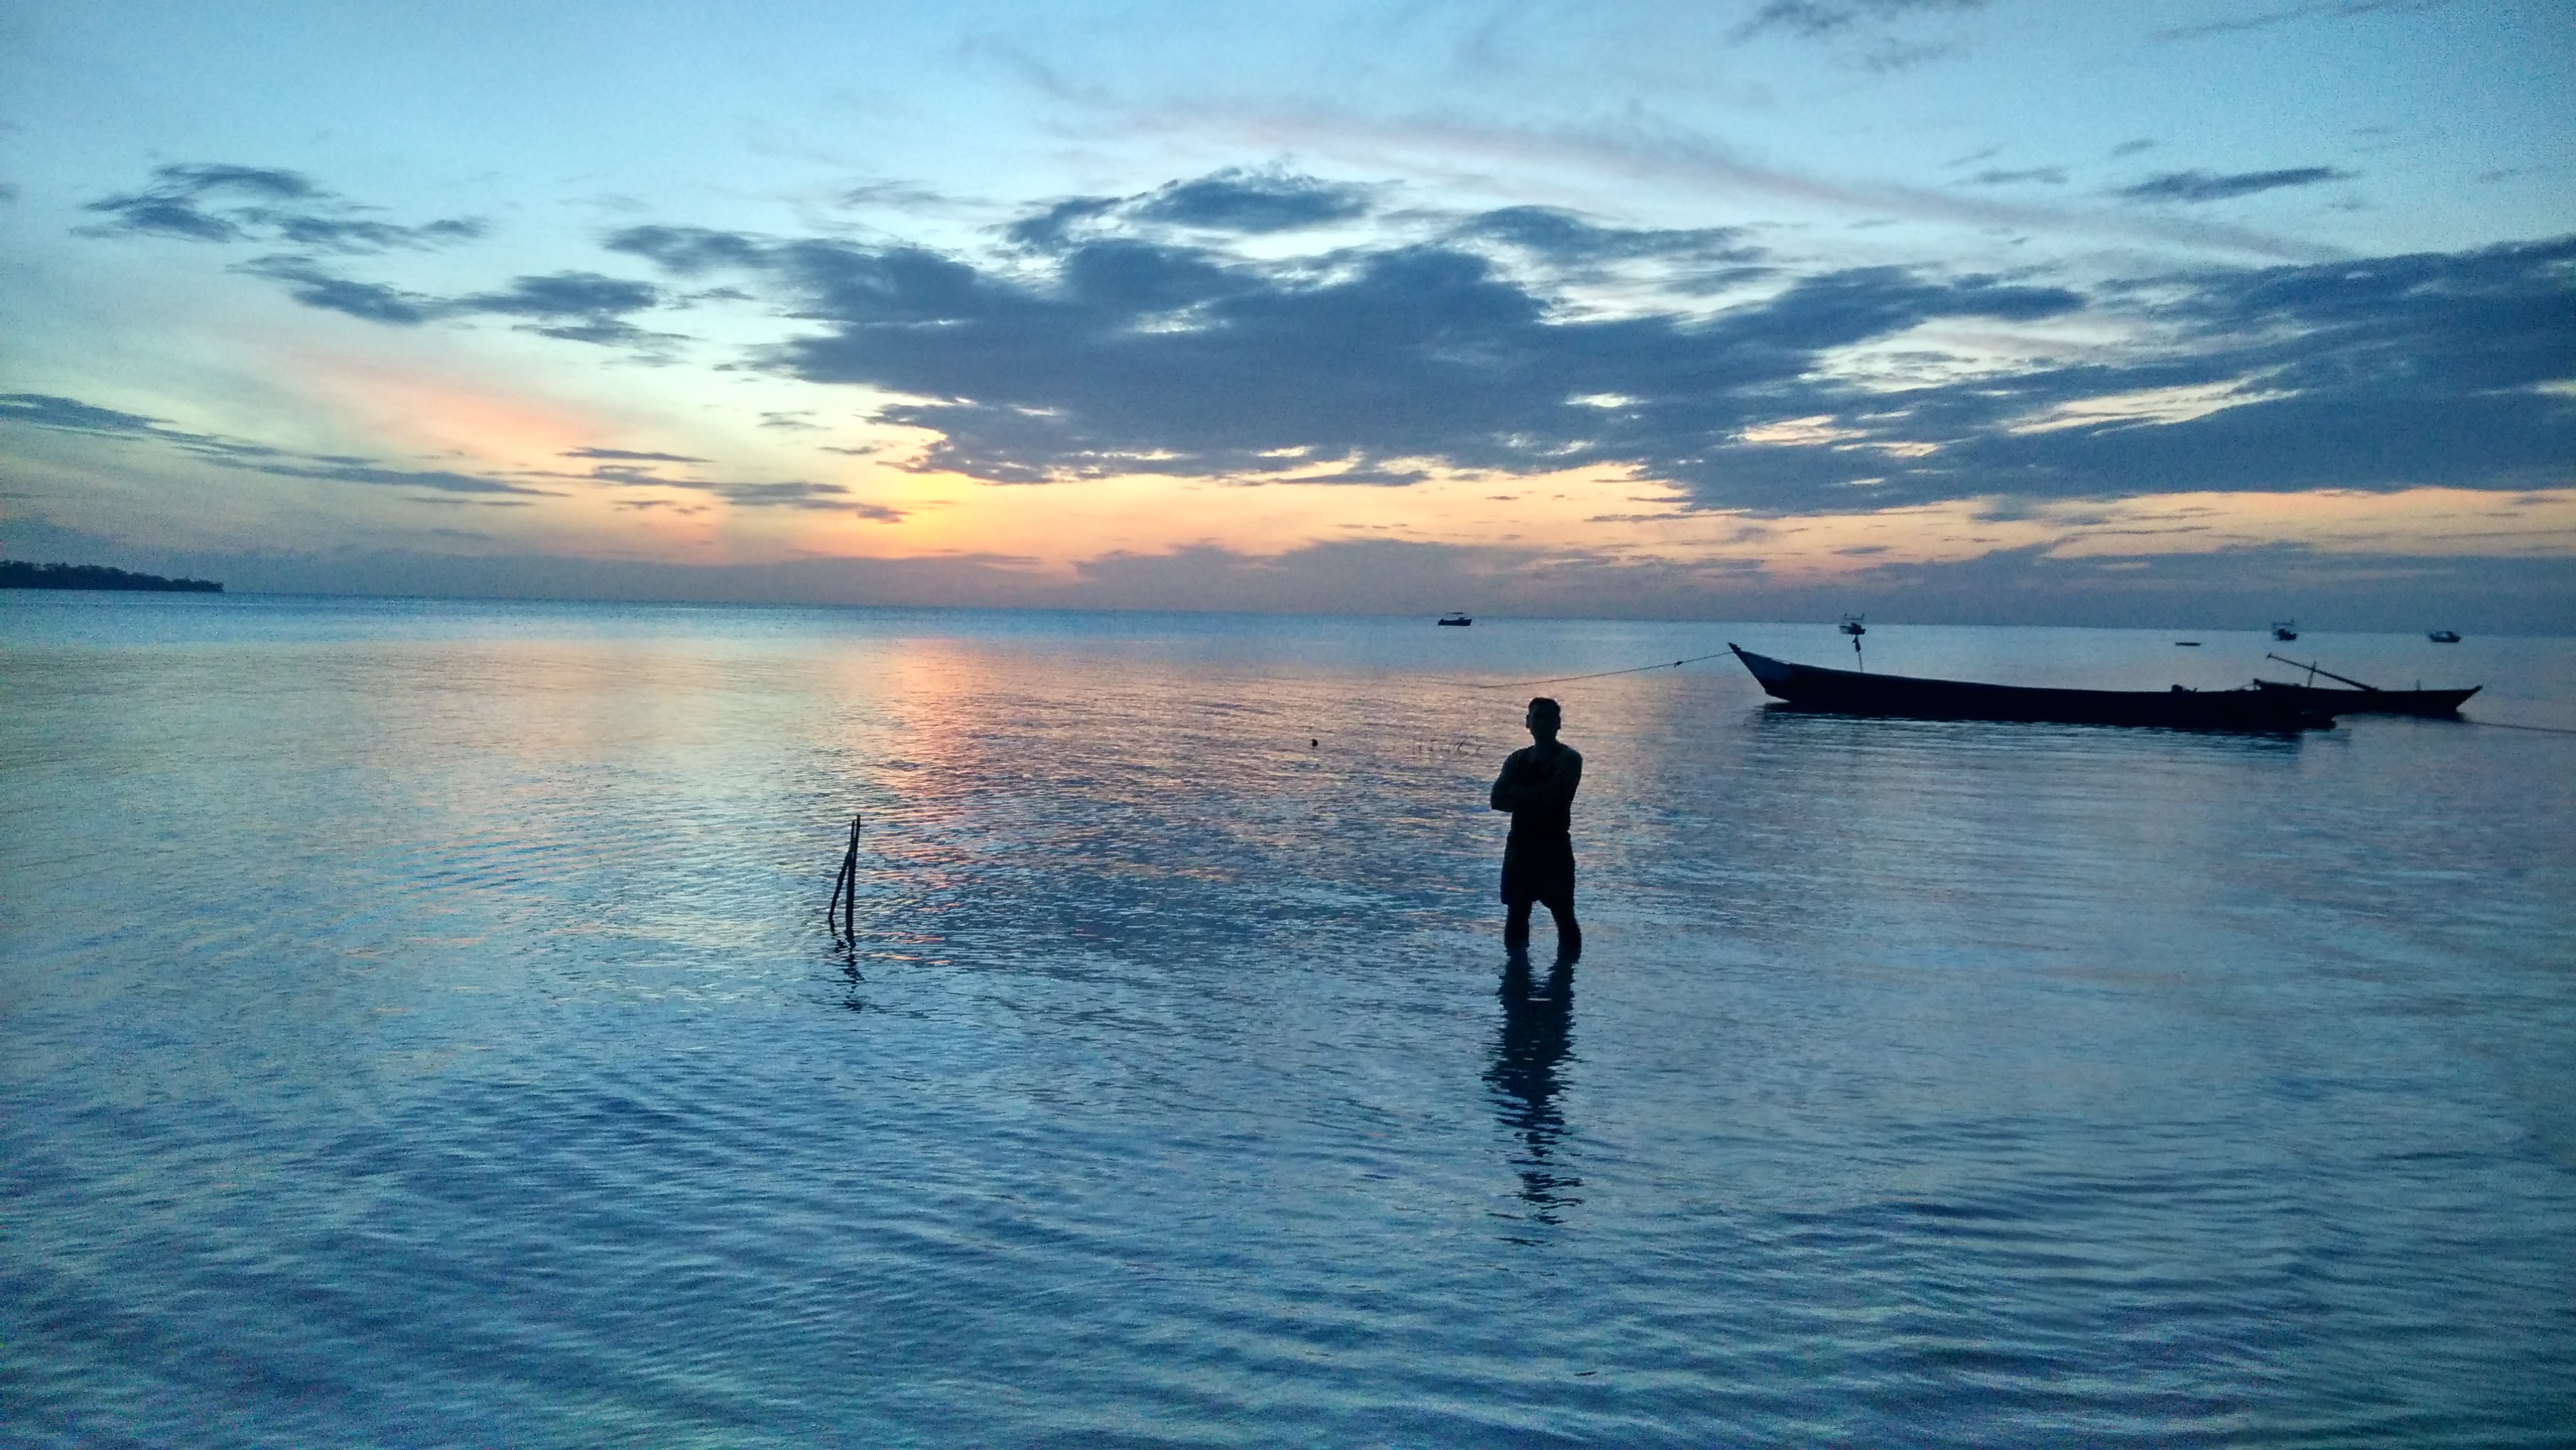
beach, sea, coast, nature, outdoor, sand, ocean, horizon, person, cloud, people, sky, sun, sunrise, sunset, shore, wave, lake, summer, vacation, travel, dusk, reflection, vehicle, tropical, holiday, bay, lifestyle, sunrise beach, wind wave